Kerry and Kay Danes

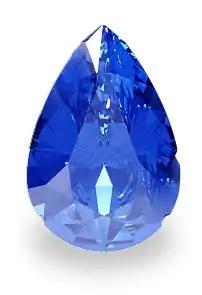
Picture of a blue sapphire (for illustration purposes only)

Kerry Danes formally agreed to handle all affairs for GML when two of its founders, Jeppeson and Bruns, unlawfully fled Laos to Thailand on 28 May 2000. Danes also co-signed a letter from Jeppesen accusing members of the Lao government of corruption. Two months after the departure of Jeppeson and Bruns, quantities of Huay Sai sapphires allegedly appeared at Chanthaburi gem markets in Thailand. Danes was the managing director of Lao Securicor, a security company in charge of shipping gems for GML. In December 1999, the Lao government had ordered GML to suspend exports of all raw and semi-finished sapphire products.